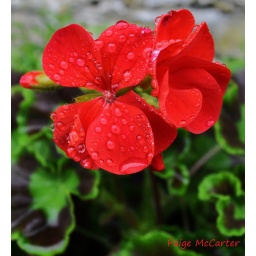
rain drops on a red flower in my garden :)